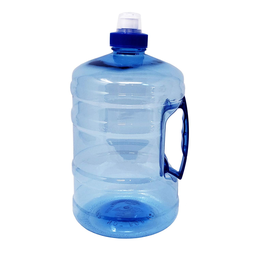
Label: bottles